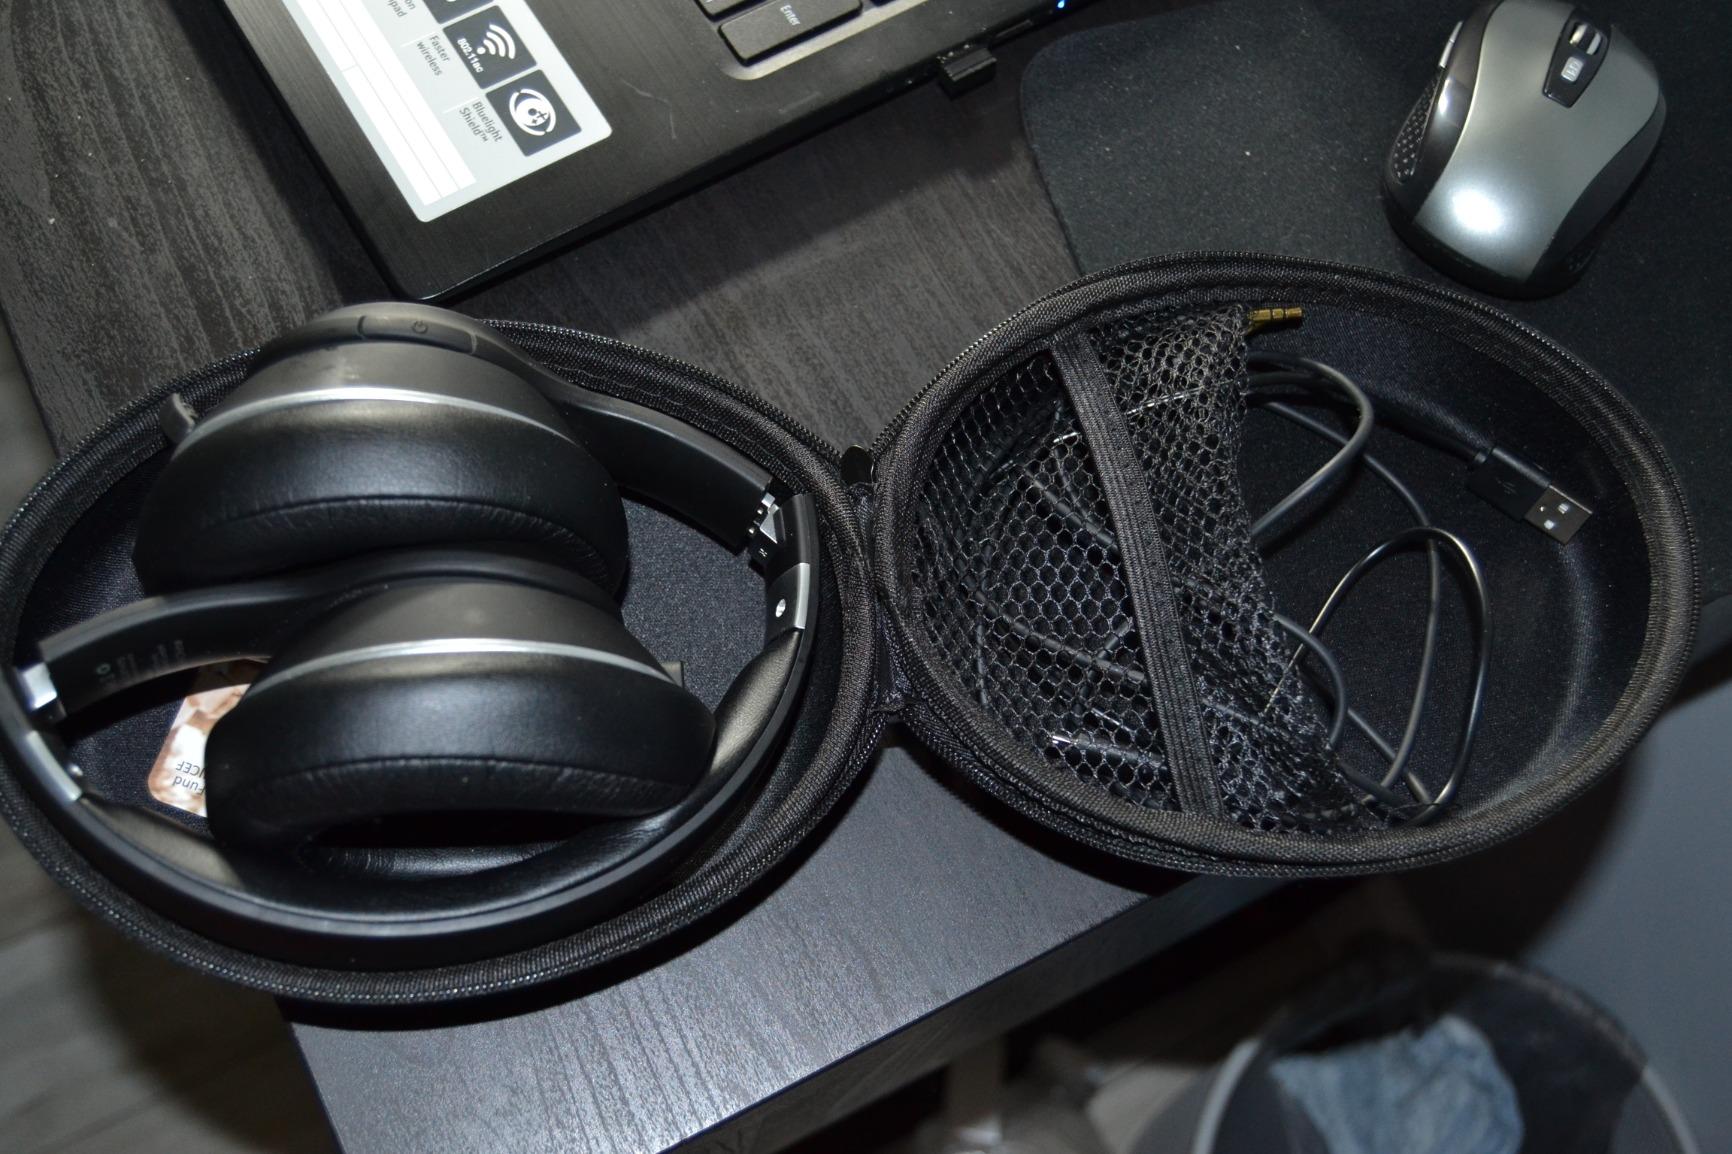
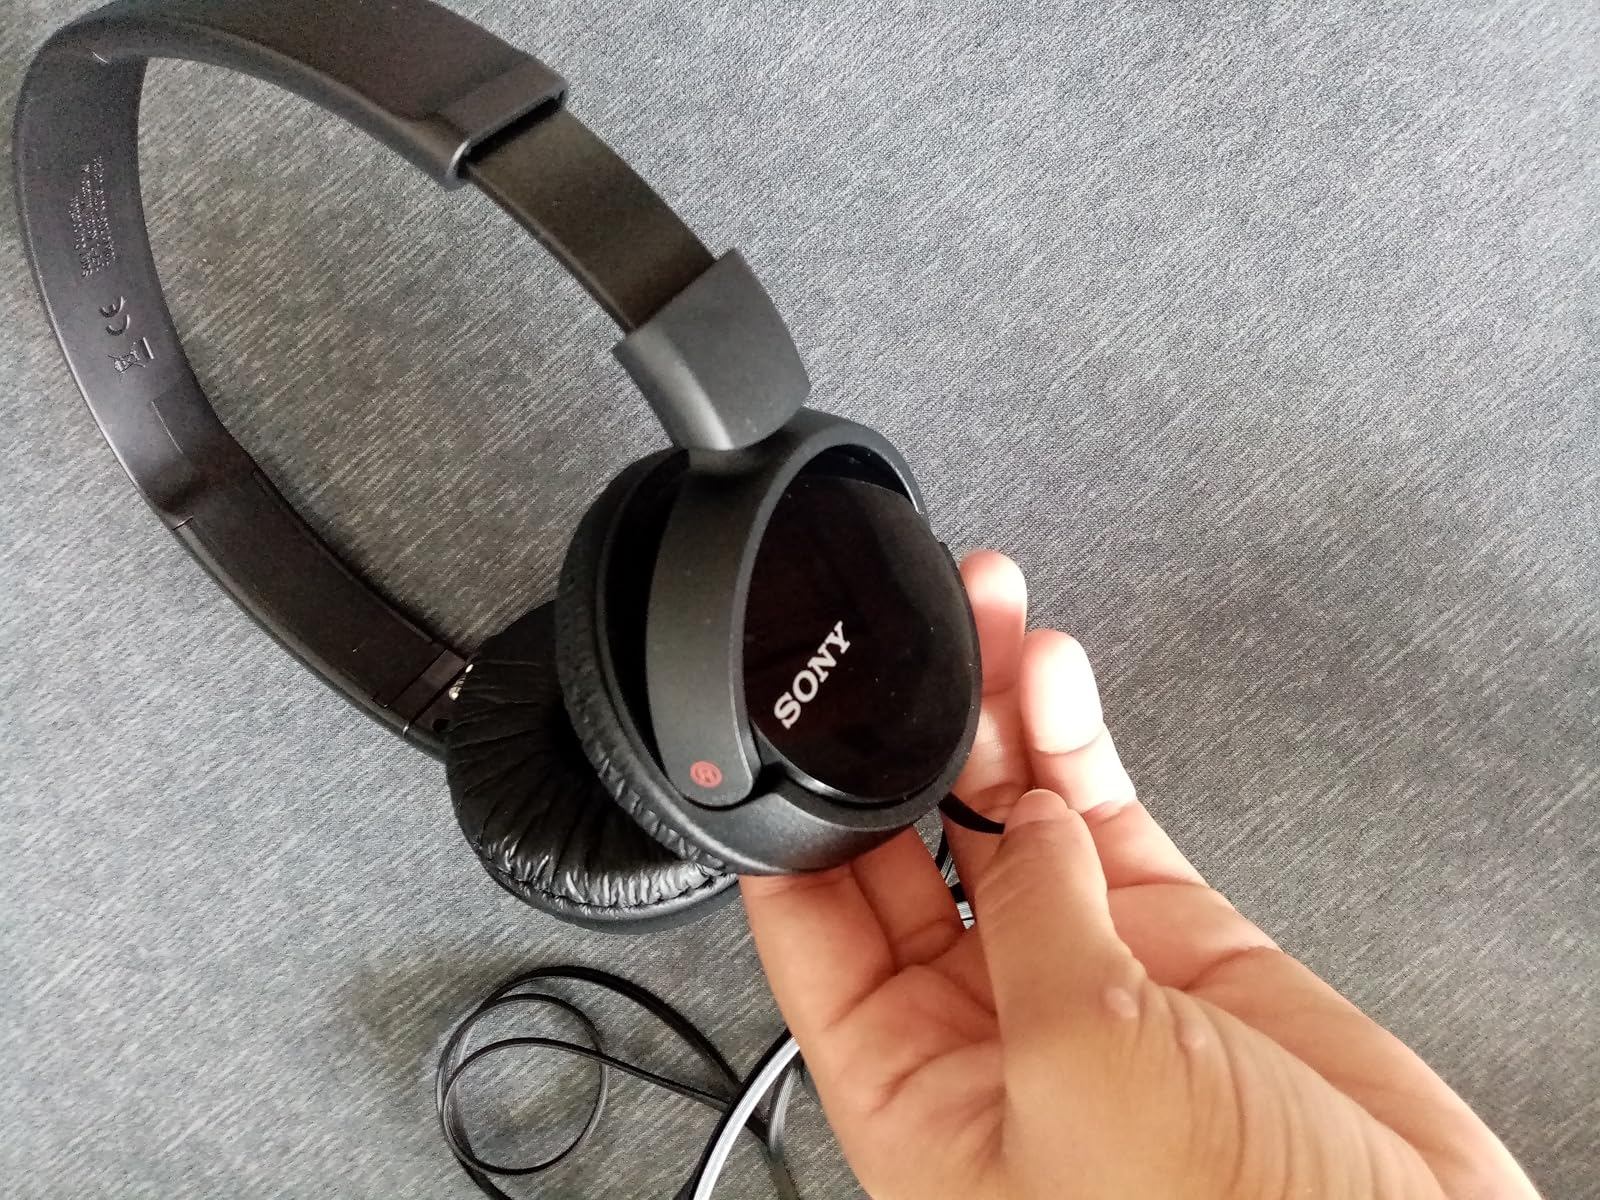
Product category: headphones
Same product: no